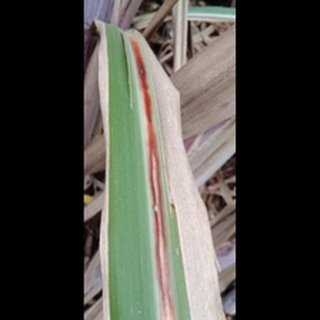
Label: sugarcane_red_rot